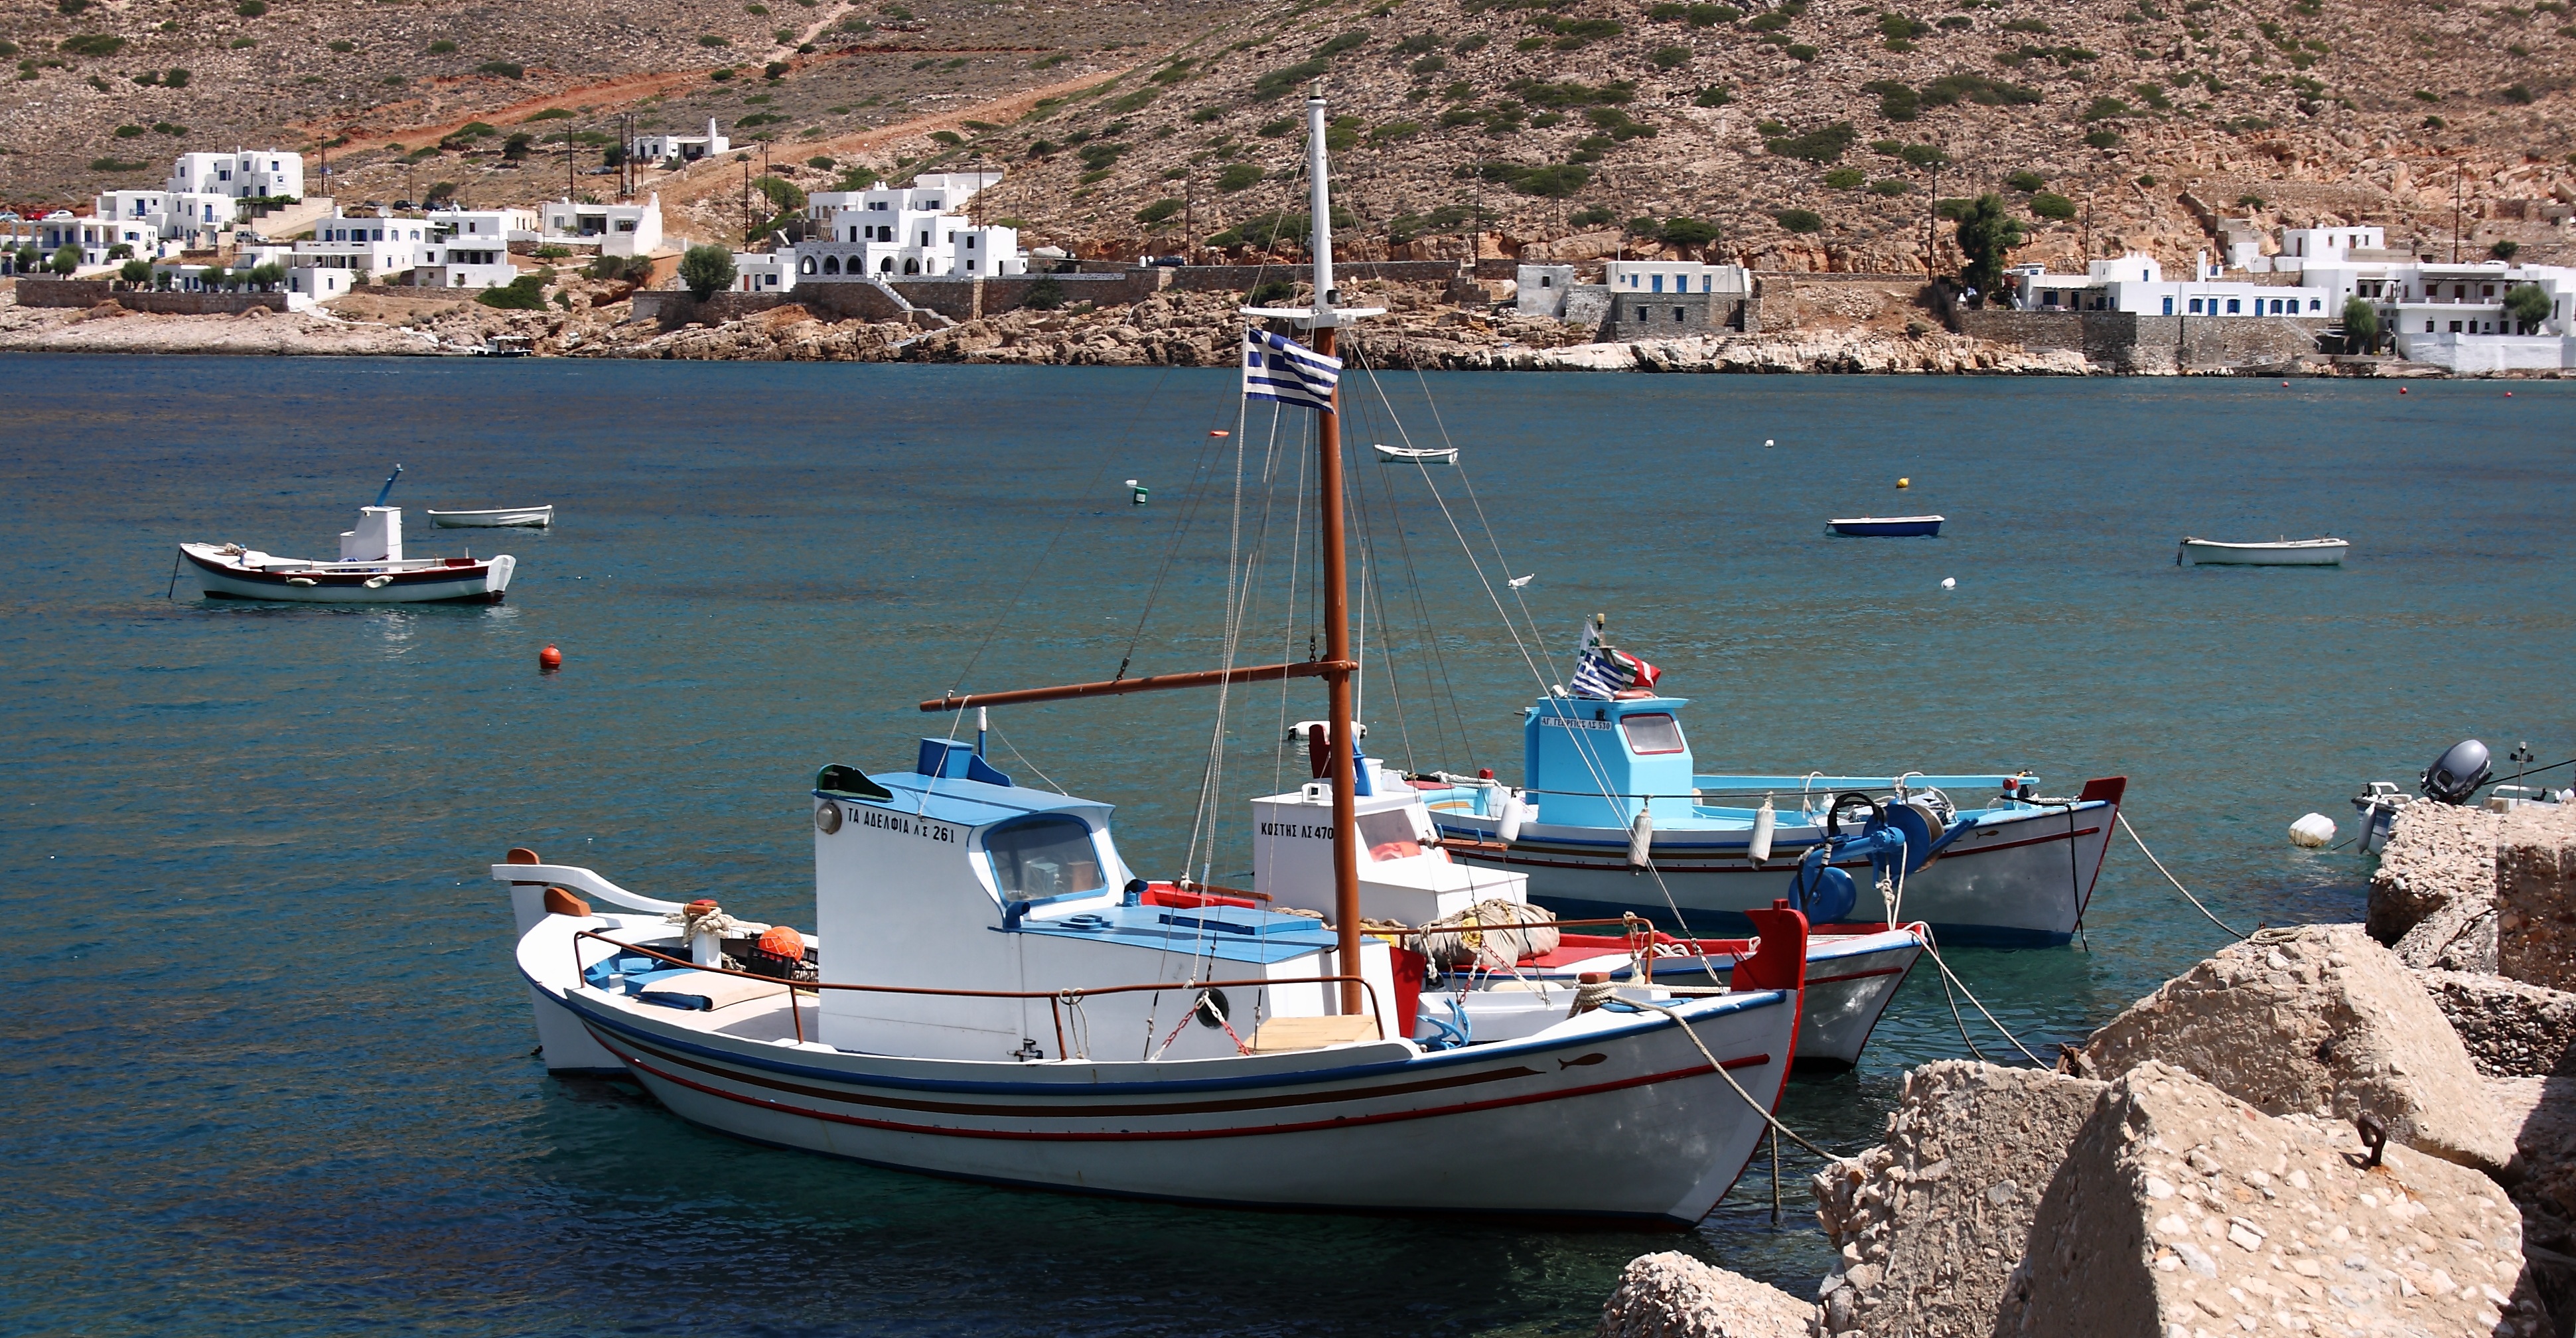
sea, coast, dock, boat, mediterranean, vehicle, bay, harbor, marina, port, boating, greece, watercraft, fishing vessel